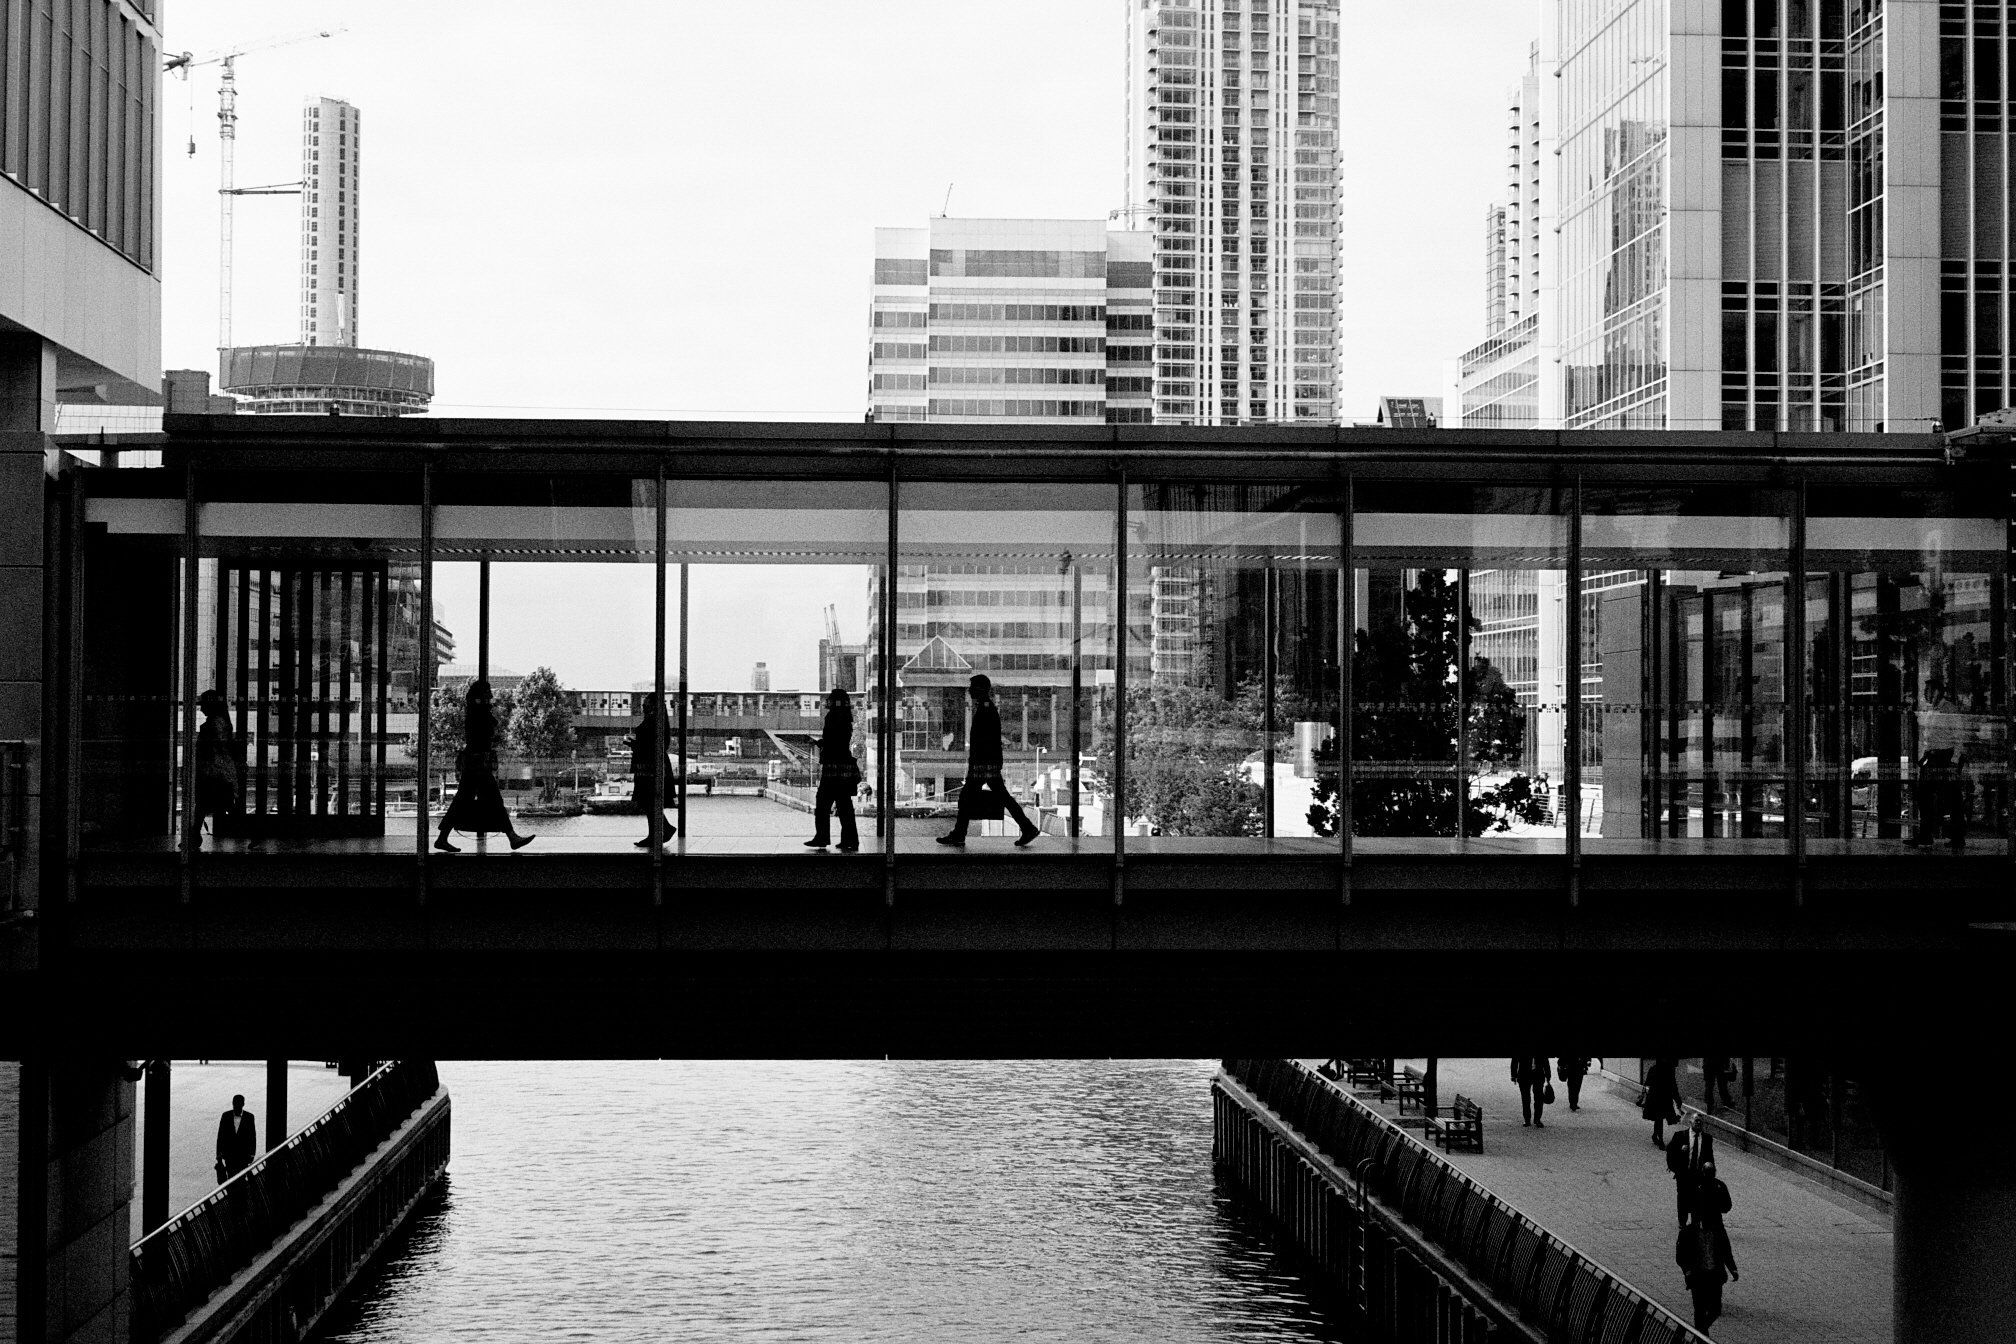
black and white, architecture, white, bridge, skyline, street, photography, grain, city, skyscraper, film, cityscape, downtown, analog, explore, portrait, reflection, black, monochrome, streetphotography, flickr, bw, candid, creativecommons, 50mm, 35mm, schweiz, switzerland, fotografie, sw, weiss, schwarz, zurich, grainy, shape, snap, leica, moment, strassenfotografie, unposed, decisive, flickriver, streettog, tog, scout, 35mmfilm, analogue, ilfordxp2, decisivemoment, lefteye, leicam6, summicron50mm, primelens, portraitscene, lefteyed, bestcamera, skancheli, riccapucho, urban area, monochrome photography, human settlement